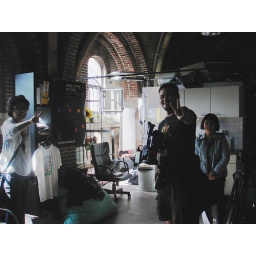
TV team from South Korea in my office